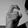
ASL letter: X